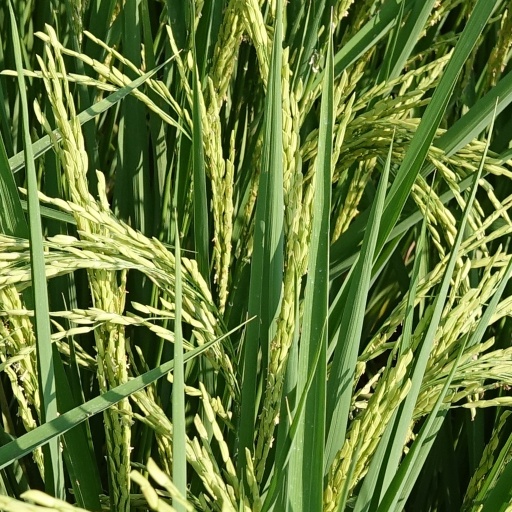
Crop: rice